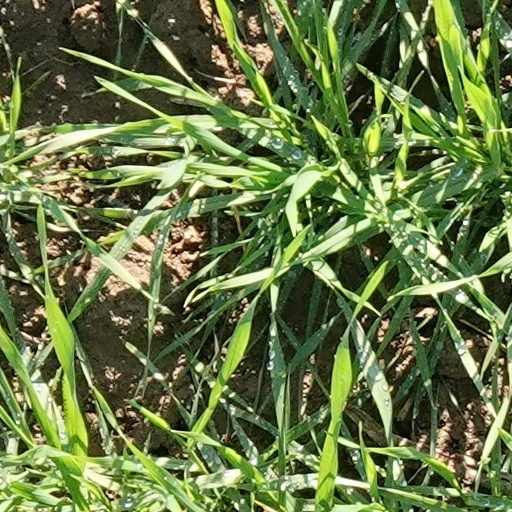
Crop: wheat